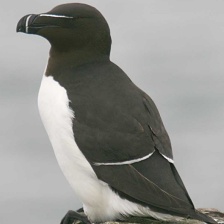
Species: RAZORBILL
Scientific name: ALCA TORDA